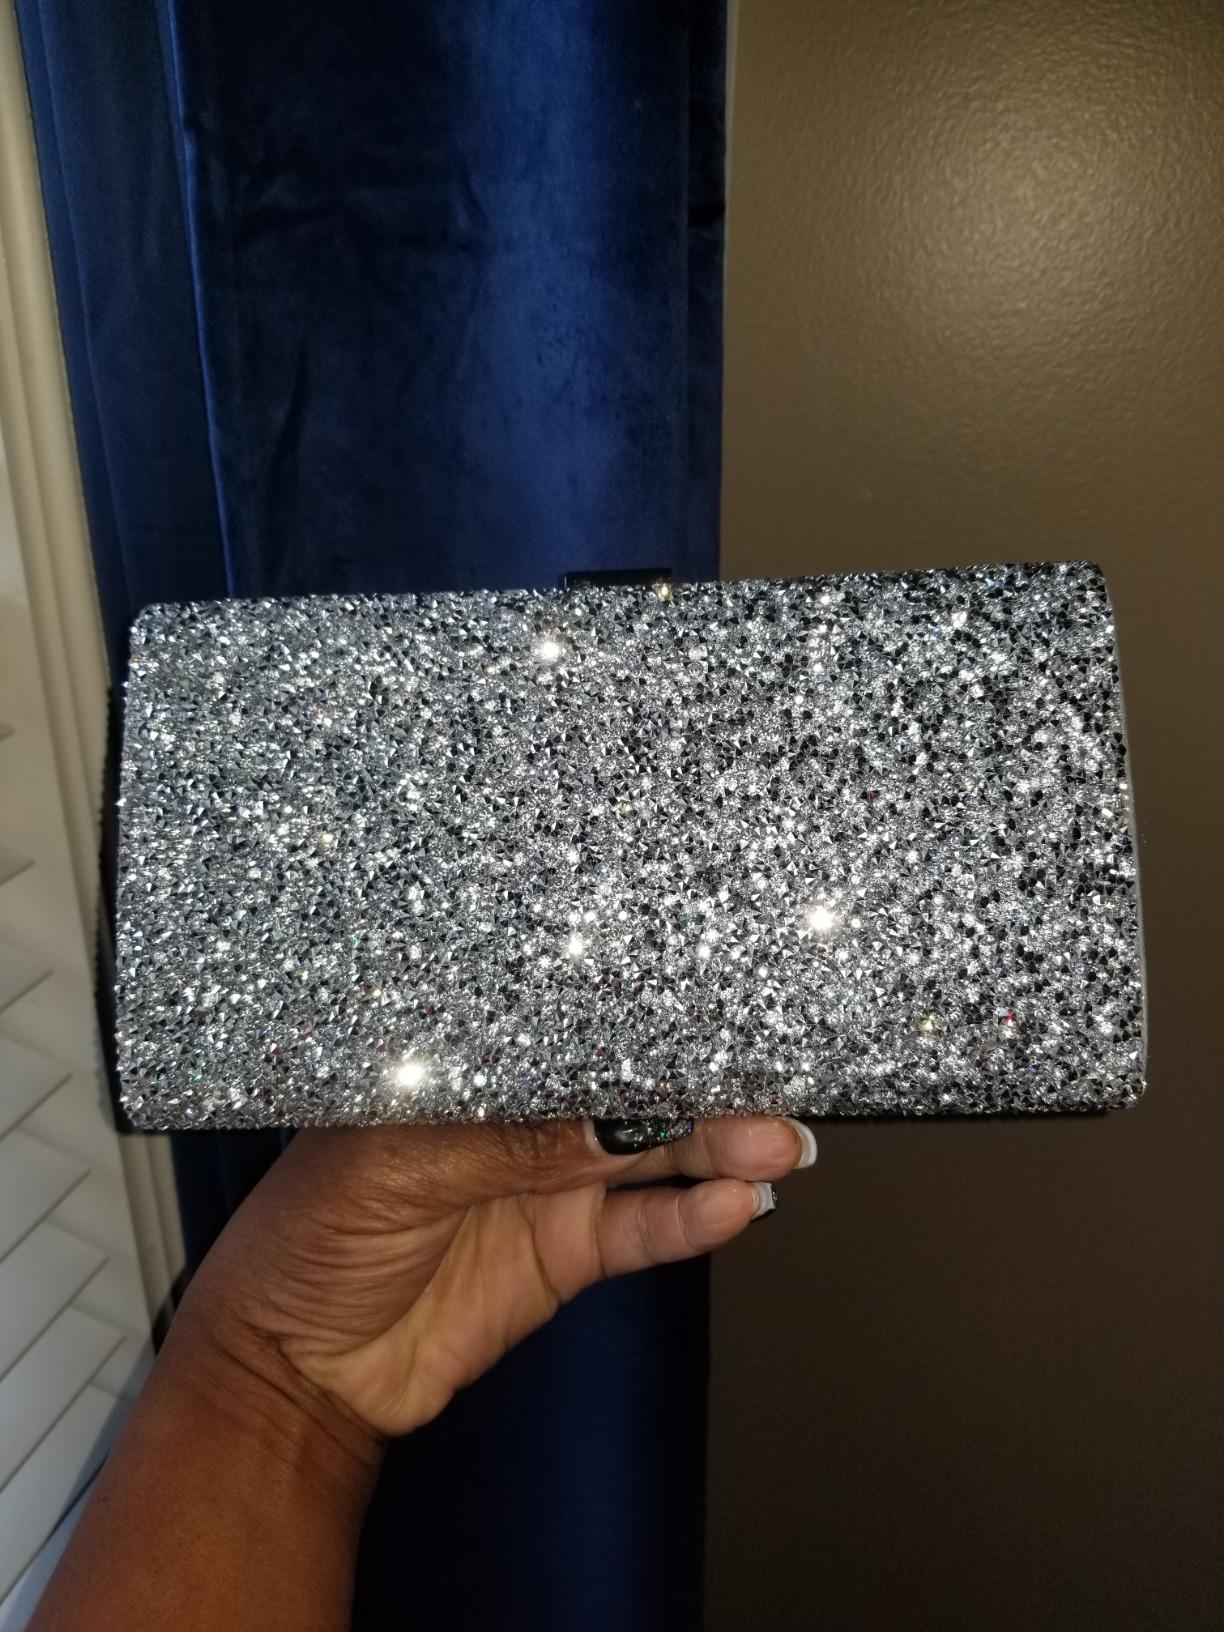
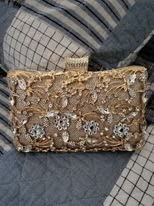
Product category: accessories_handbag
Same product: no